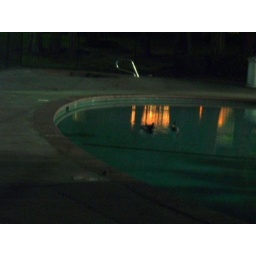
Ducks swimming in the apartment pool with cat watching from side